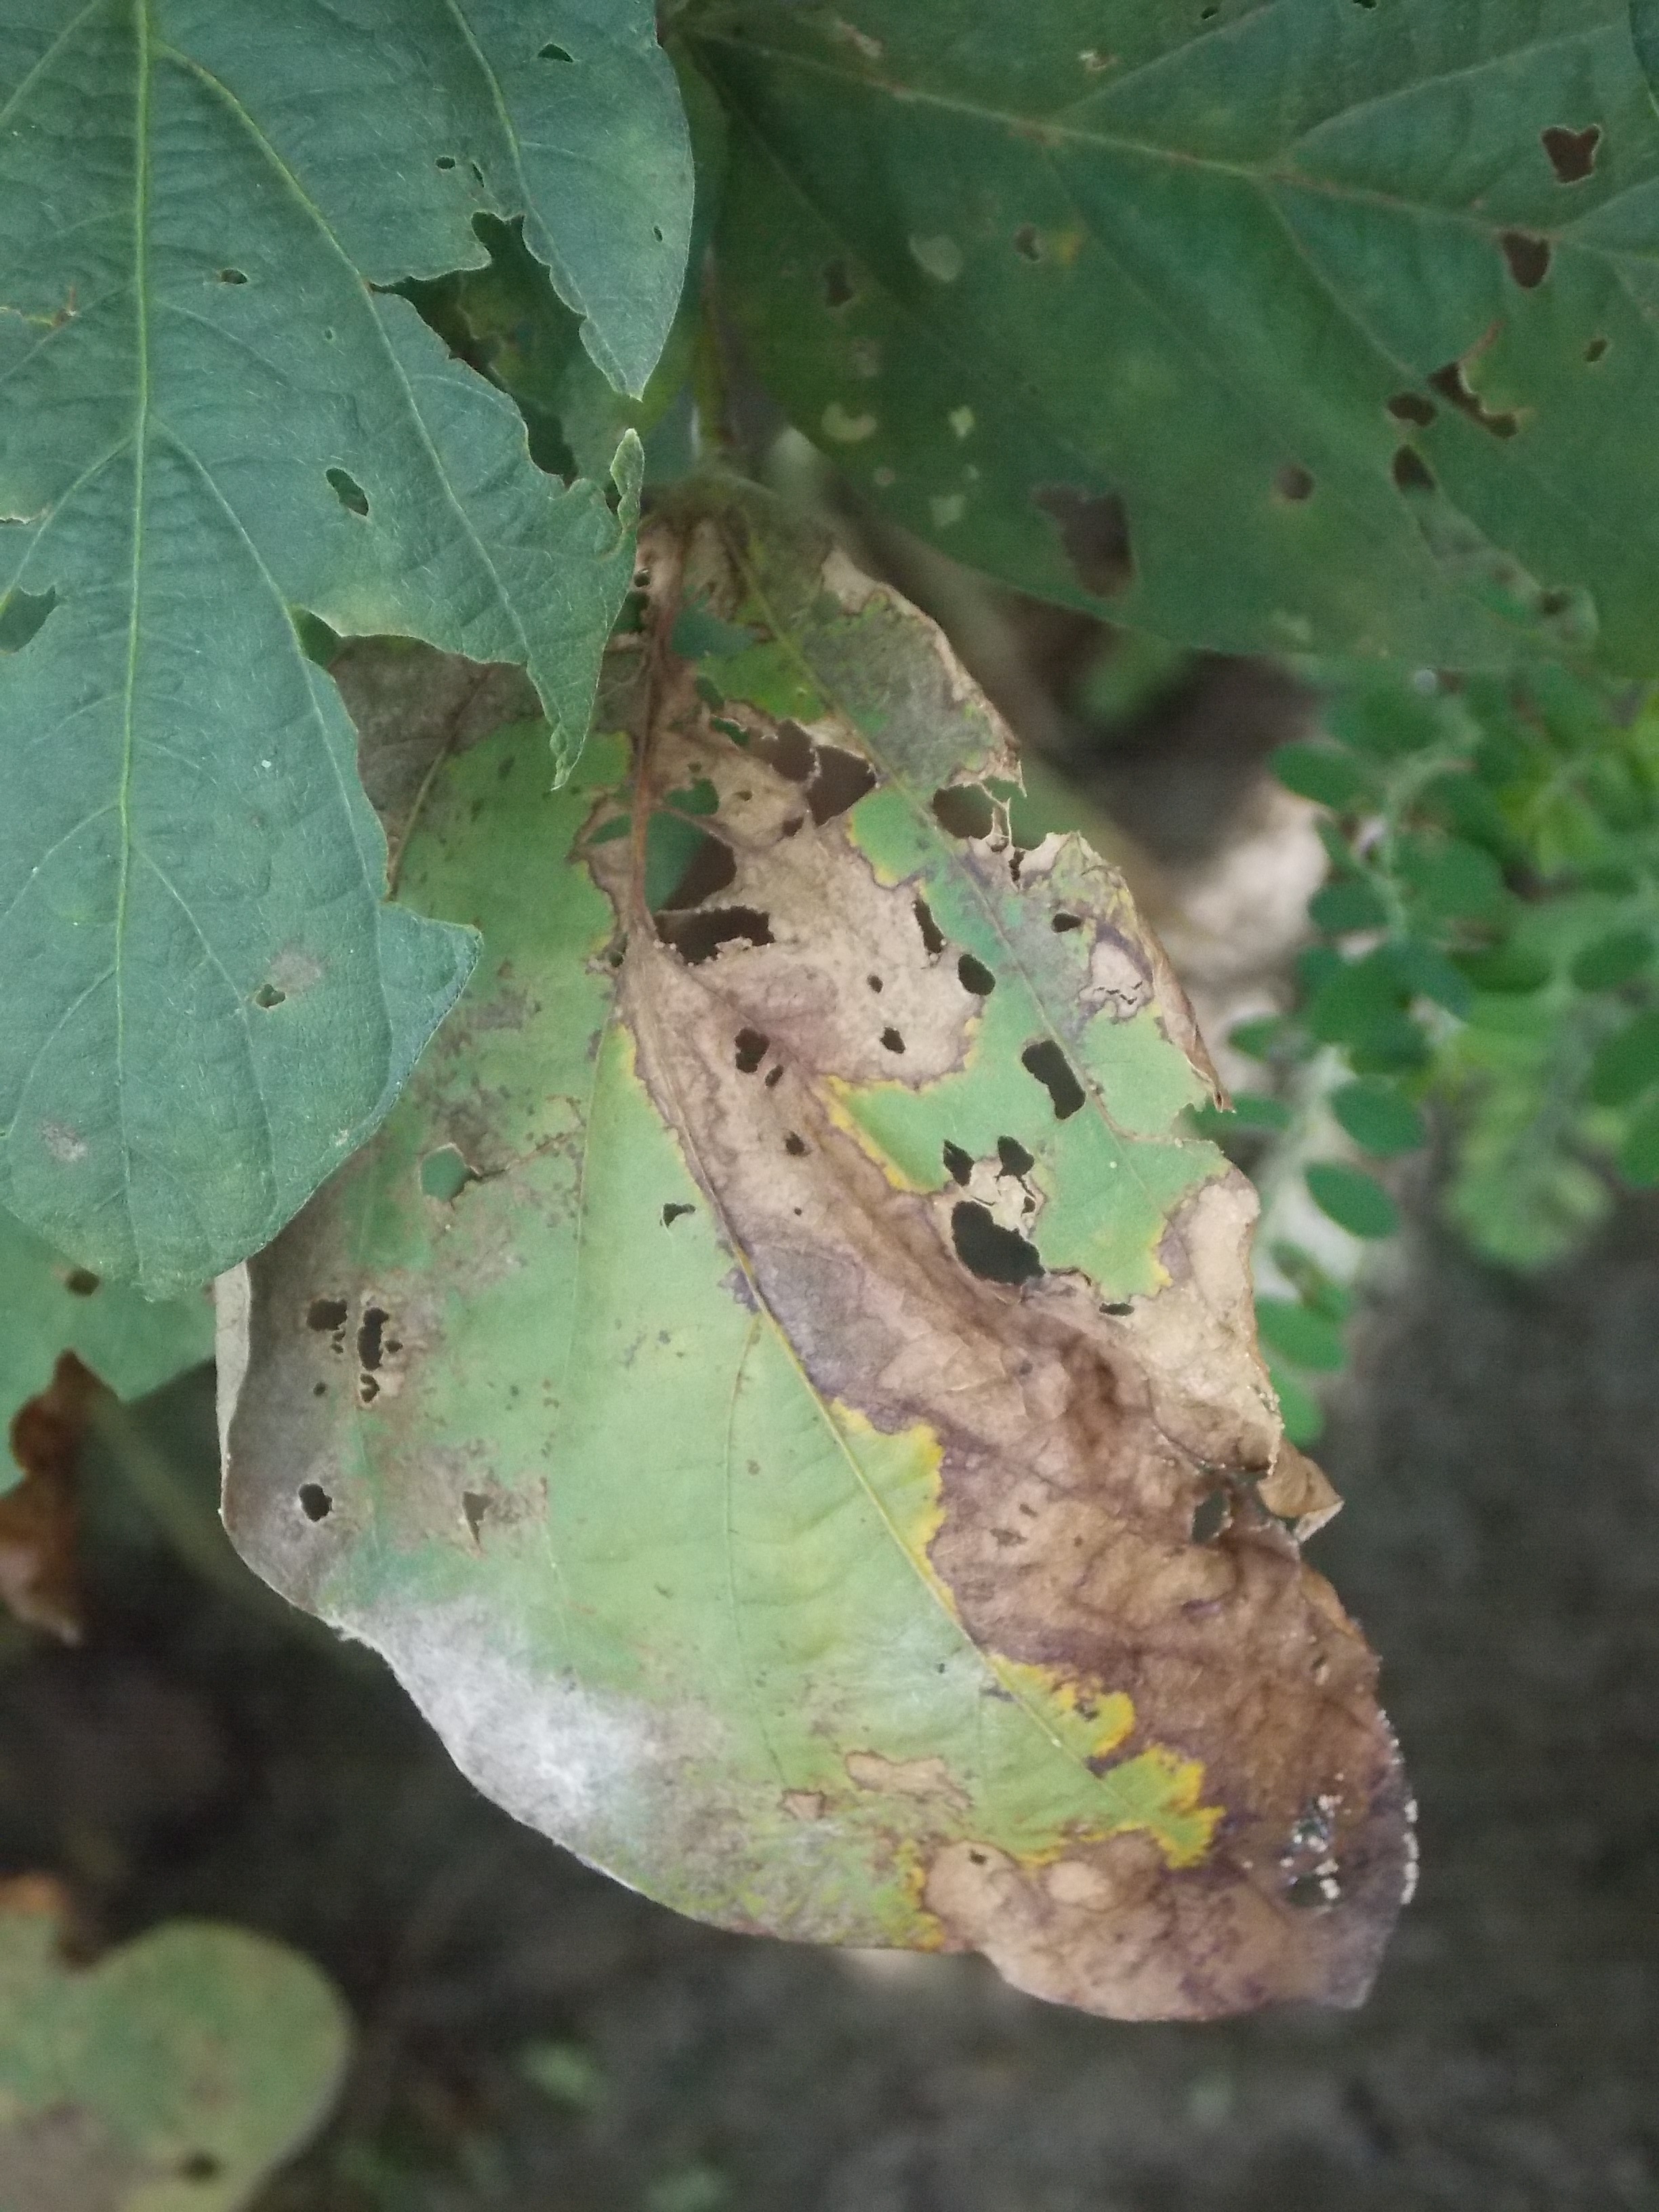
Label: Disease